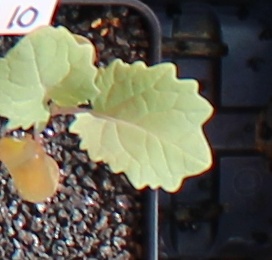
Label: Canola